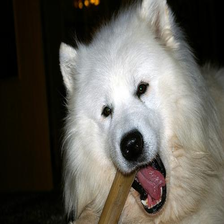
Species: dog
Breed: samoyed